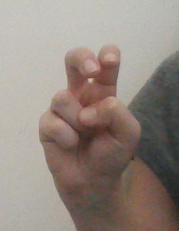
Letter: toot